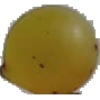
Label: Grape White 3